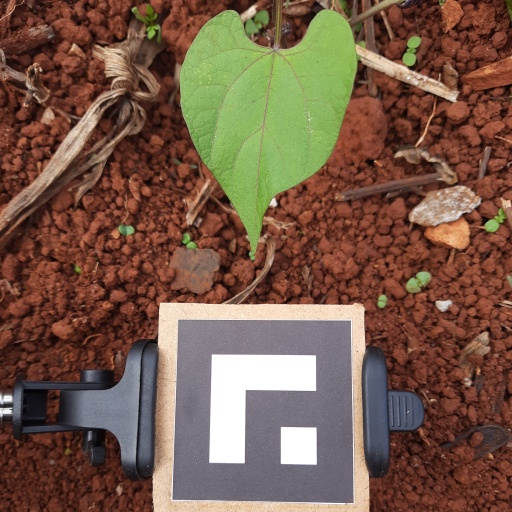
Observations: wavy surface, no eating holes, under cloudy sky